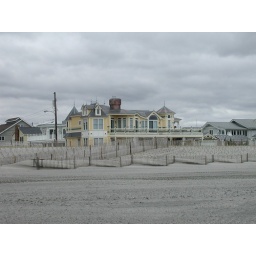
all the houses right on the beach in jersey are usually huge.